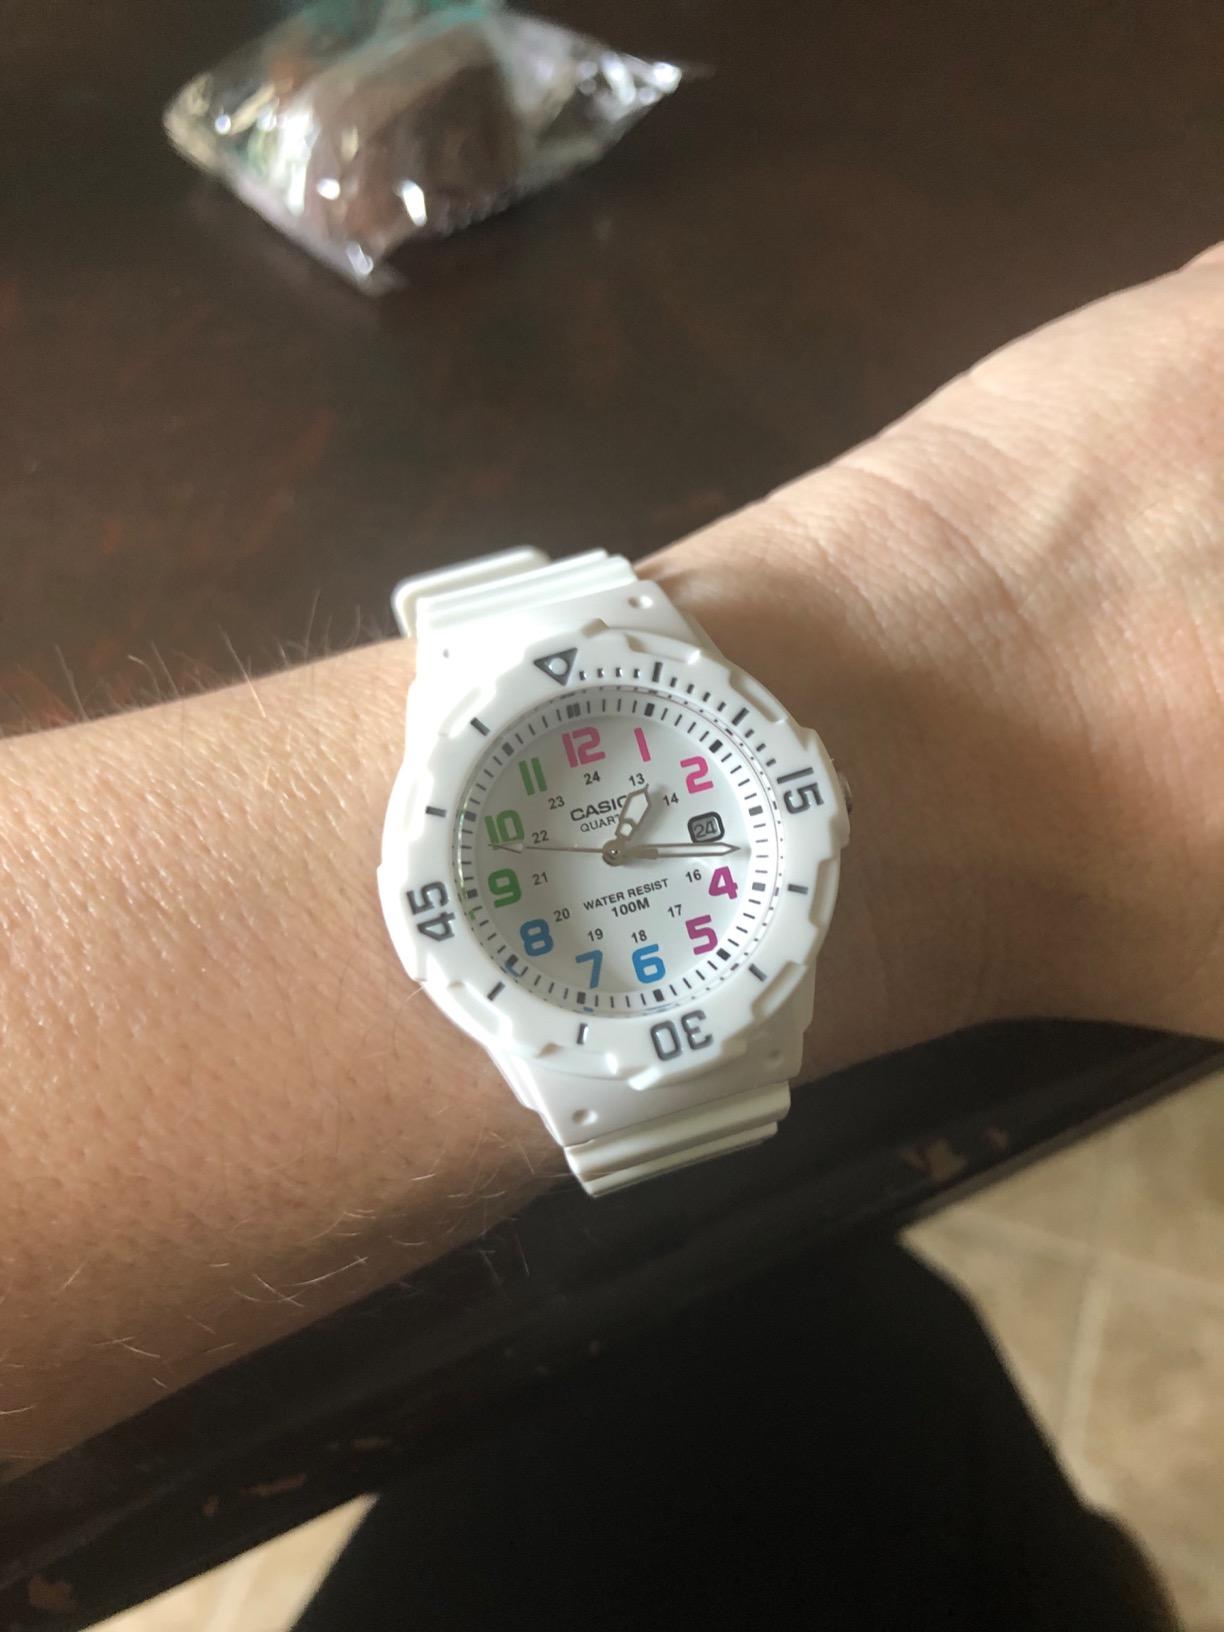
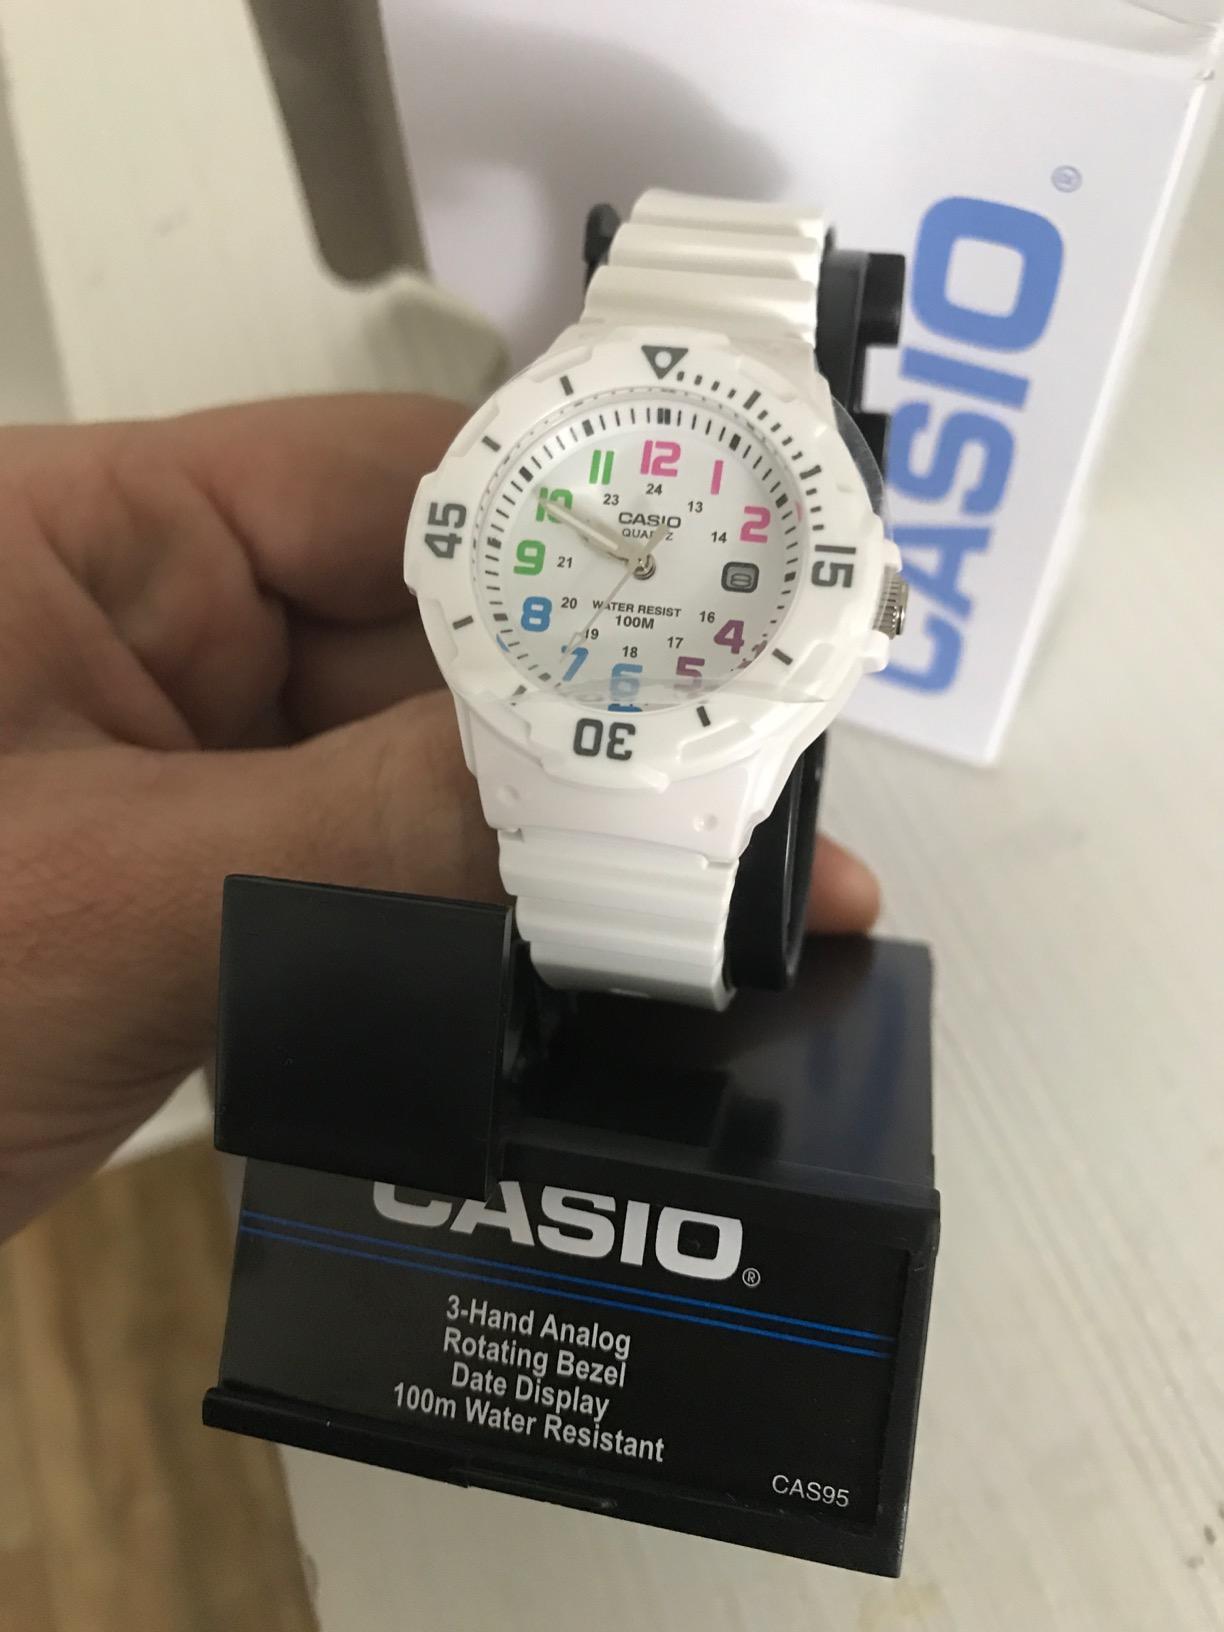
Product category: accessories_watch
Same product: yes